Sonoma Botanical Garden

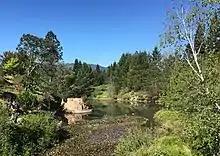
A view looking northeast across the lower pond at Sonoma Botanical Garden, an internationally recognized wild Asian woodland garden in Sonoma Valley.

From its founding in 1987 through 2017, staff of the garden went on annual expeditions to collect seeds and herbarium specimens from the following Asian regions: Hubei, Sichuan, Taiwan, Tibet, Yunnan; India - Himachal Pradesh; Japan - Hokkaidō, Honshū, Kyūshū, Shikoku, Yakushima; and Nepal. A few other expeditions collected in North America. The garden has also received wild-collected seed courtesy of "Index Seminum" publications from Japan, Taiwan and South Korea, as well as Asian seed and plants from North American gardens.